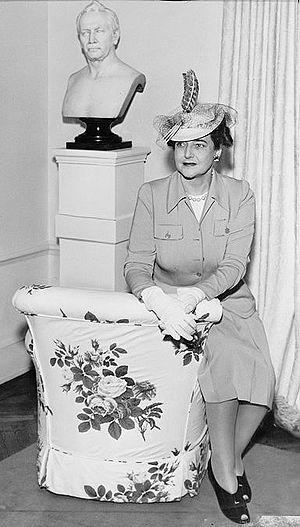
Dorothy Draper, décoratrice d’intérieur américaine (1889-1969)
Dorothy Draper, née le 22 novembre 1889 et morte le 11 mars 1969, est une décoratrice d'intérieur américaine. Stylistiquement anti-minimaliste, elle inspira une génération de décorateurs avec son livre Decorating is Fun ! ; sous-titré en « How to be your own decorator ? » parmi lesquels le français Jean-Louis Deniot.